Parliament of Uganda

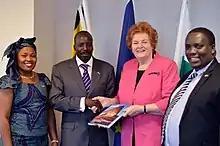
The Presiding Officer of the Senedd greets delegates from the Ugandan Parliament; 2012

The Parliament of Uganda is the unicameral legislature of the Republic of Uganda. One of its primary functions is to pass laws that support effective governance in the country. Government ministers are required to answer to the people's representatives on the floor of the house and may be appointed from amongst its members.